Atticus of Constantinople

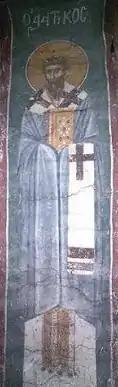
Archbishop Atticus of Constantinople

Atticus of Constantinople (died 10 October 425) was an archbishop of Constantinople, succeeding to the episcopal throne in March 406. He is known for having been an opponent of John Chrysostom whom he helped depose, and having rebuilt the small church that was located on the site of the later Hagia Sophia. He was an opponent of the Pelagians, which helped increase his popularity among the citizens of Constantinople, and he contributed to the theological framework for the developing cult of the Virgin Mary.